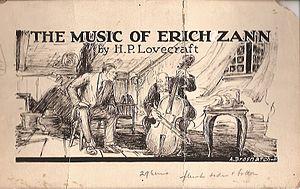
La Musique d'Erich Zann est une nouvelle fantastique de l'écrivain américain Howard Phillips Lovecraft, probablement rédigée en décembre 1921 et publiée initialement dans le périodique National Amateur en mars 1922 avant d'être réimprimée dans le pulp Weird Tales en mai 1925 puis en novembre 1934.